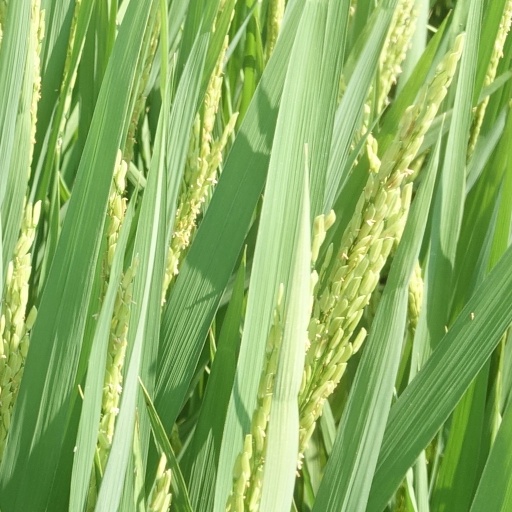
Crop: rice